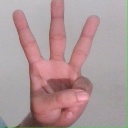
अक्षर: व